Elijah Risley

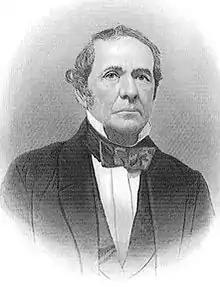
Risley, 1875

Elijah Risley (May 7, 1787 – January 9, 1870) was a U.S. Representative from New York.